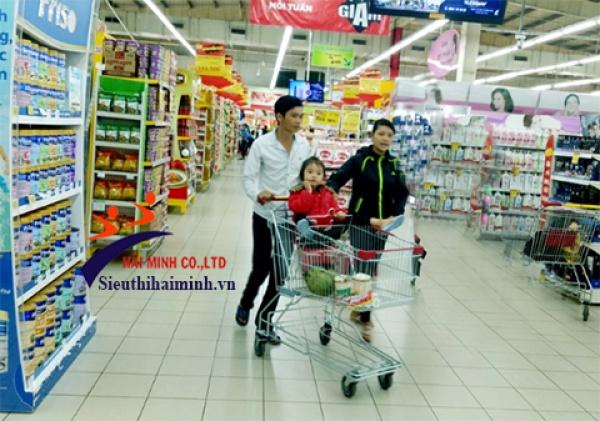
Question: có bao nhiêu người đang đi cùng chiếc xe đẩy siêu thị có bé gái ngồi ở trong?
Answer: hai